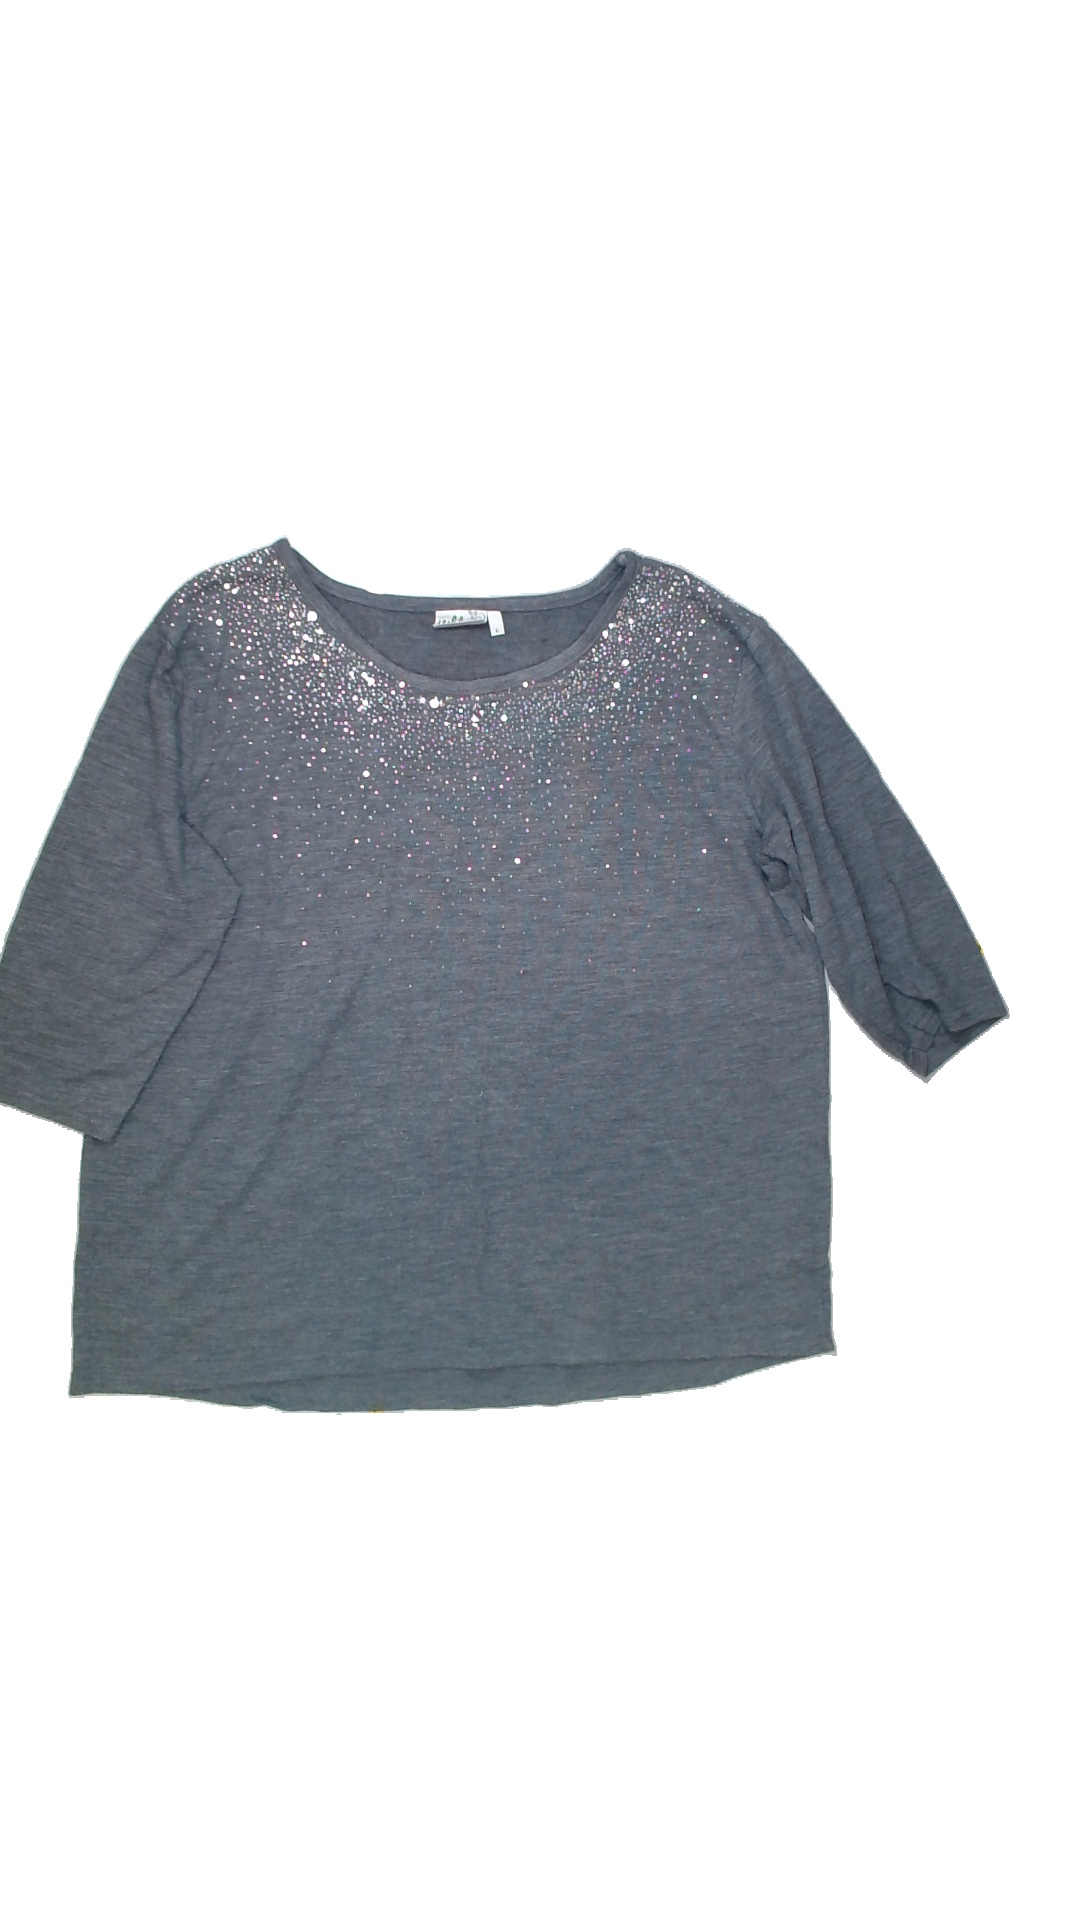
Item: Blouse (Ladies)
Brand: Isolde
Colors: Grey
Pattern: Glitter
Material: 35%cotton 65%polyester
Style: No trend
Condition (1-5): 3
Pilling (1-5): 3
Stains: No
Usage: Export
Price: <50